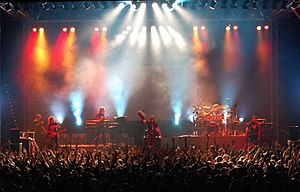
Porcupine Tree
Porcupine Tree er et britisk band grundlagt af Steven Wilson i 1987. Steven Wilson har en fremtrædende rolle som sangskriver, forsanger og guitarist. Bandet beskæftiger sig primært med progressiv, psykedelisk rock, men er kendt for at hente inspiration fra andre genrer. Bandet har udgivet 10 albums.